List of water buffalo cheeses

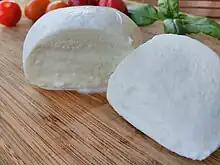
Buffalo mozzarella

This is a list of notable water buffalo cheeses. Water buffalo cheese is produced using the milk from the water buffalo. Some buffalo milk cheeses are produced using the milk from other animals as well, such as cow's milk.